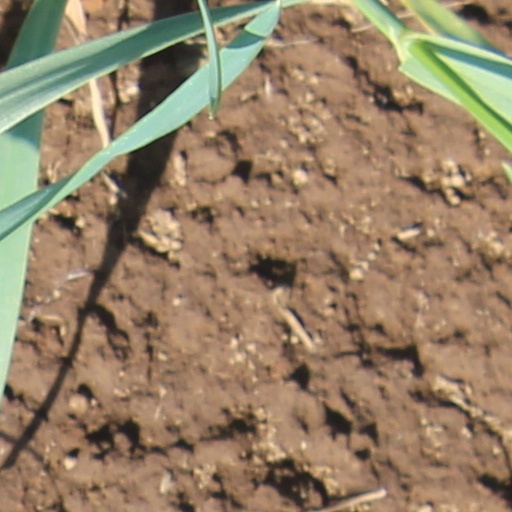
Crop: wheat